War in Darfur

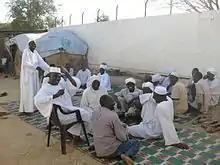
Darfur men in 2008

Peace talks started on 27 October in Sirte, Libya. The following groups attended: